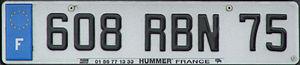
La plaque d'immatriculation française est l'un des éléments du dispositif permettant l'identification d'un véhicule du parc automobile français. Elle existe depuis 1901. La grande majorité des véhicules à moteur doivent en posséder une pour rouler sur les voies publiques. Les plaques d'immatriculation sont parfois appelées plaques minéralogiques, cela fait référence à l'Administration des Mines qui délivrait ces plaques au début du XXᵉ siècle.